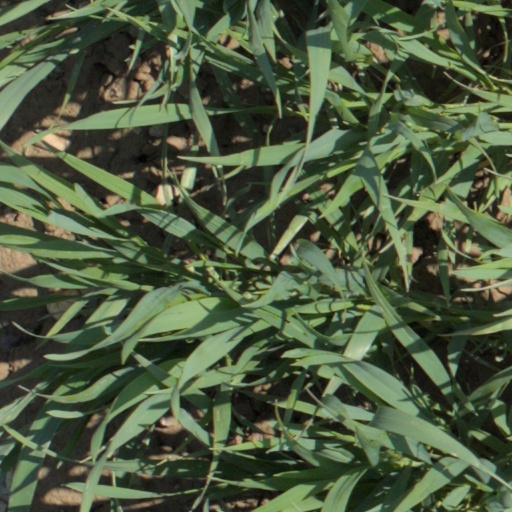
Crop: wheat